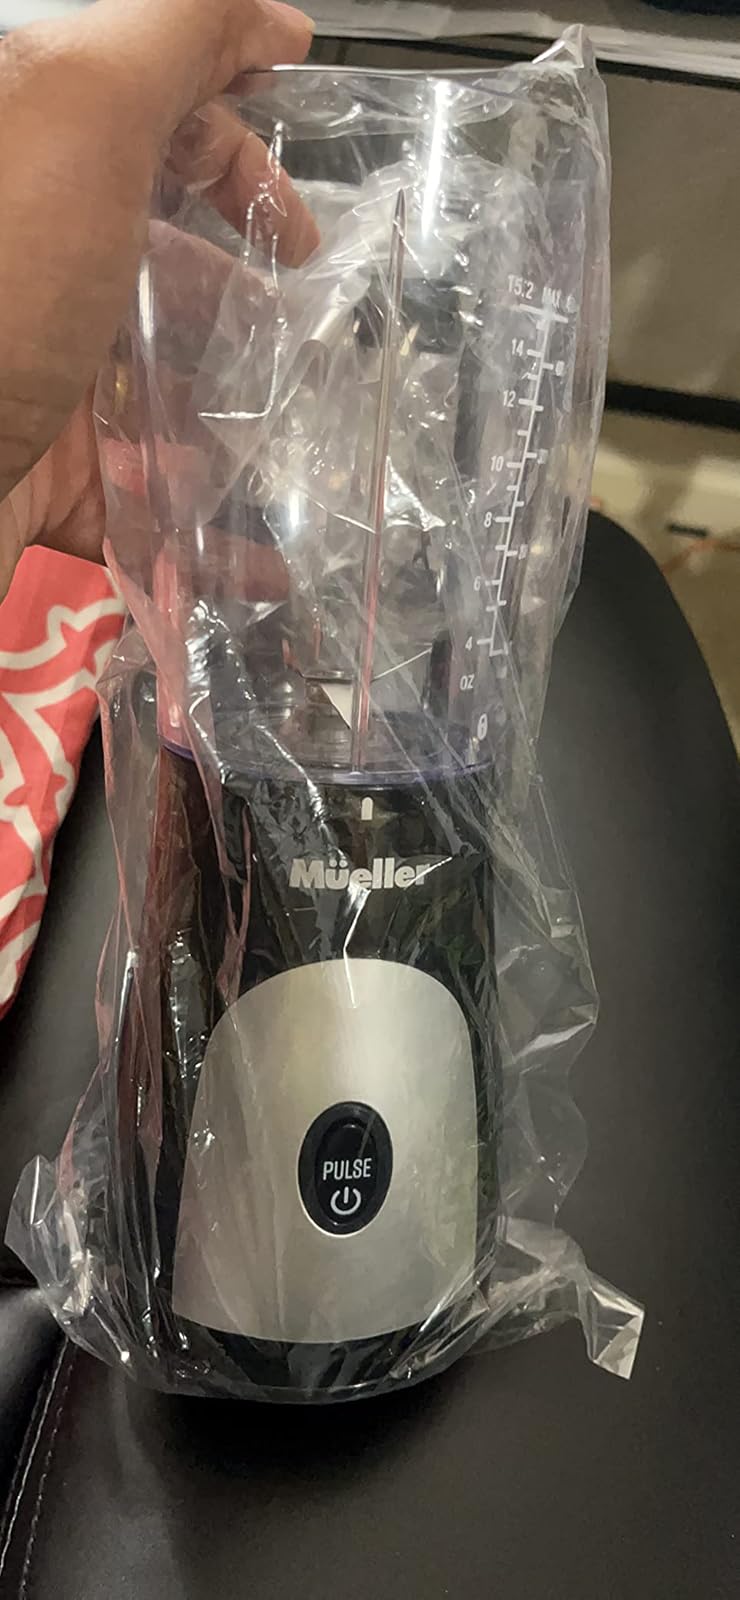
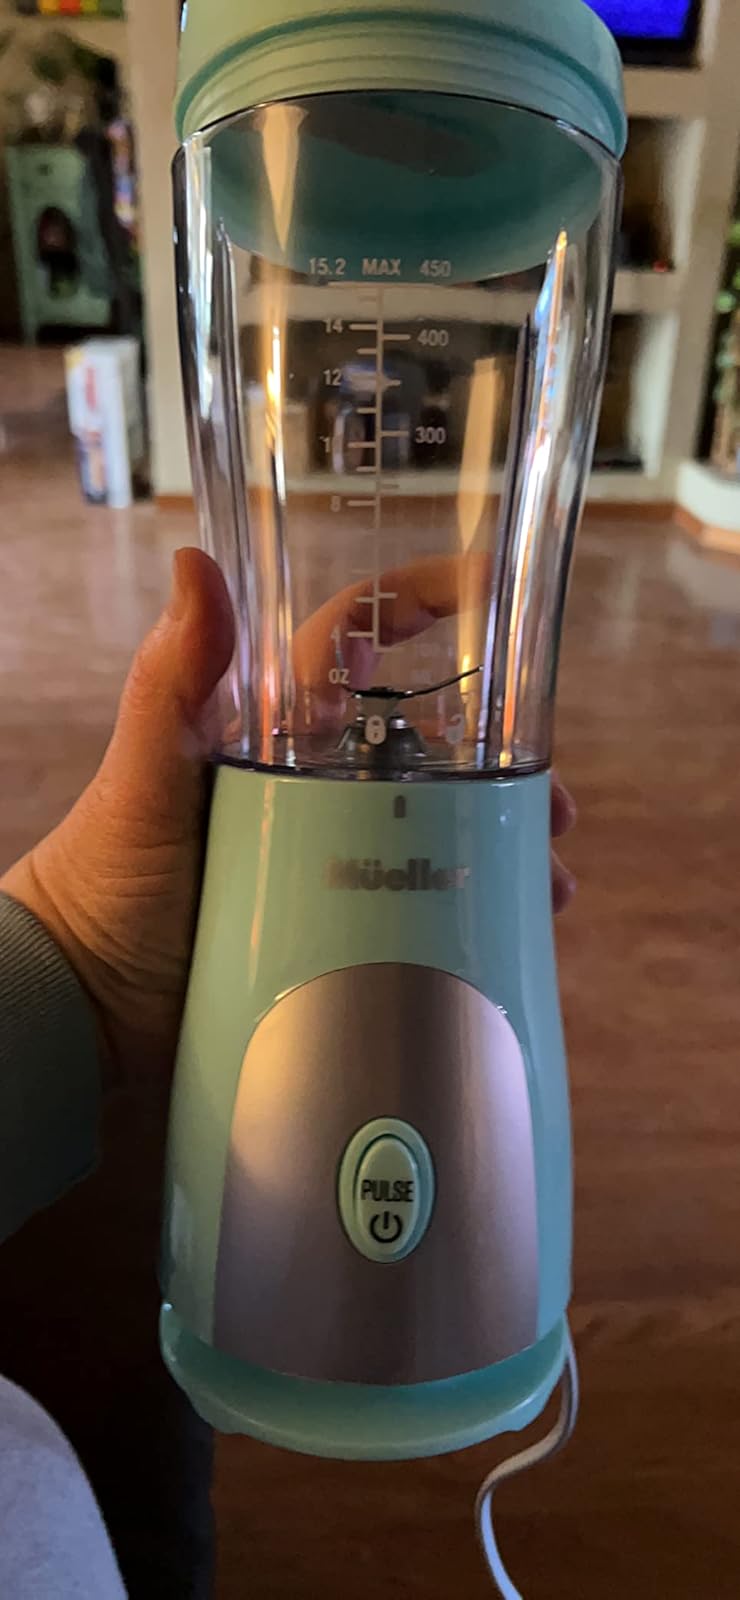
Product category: items_blender
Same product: no